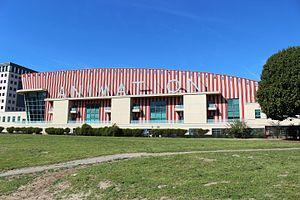
Walt Disney Studios Burbank est à la fois le siège social de la Walt Disney Company et un lieu de production cinématographique, situé à l'adresse postale 500 South Buena Vista Street à Burbank en Californie. Il regroupe des plateaux techniques cinématographiques et un grand nombre de bâtiments aux usages variés. Il comprend plusieurs œuvres architecturales hébergeant les bureaux ou les studios d'animation comme l’ABC Building d'Aldo Rossi, le Team Disney Building de Michael Graves et le Feature Animation Building de Robert A. M. Stern.